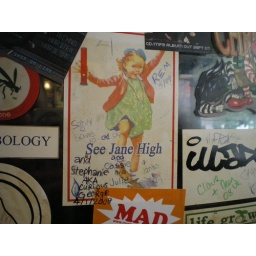
a sticker on the wall in front of my seat at Grey Area &amp;quot;coffeeshop&amp;quot;.